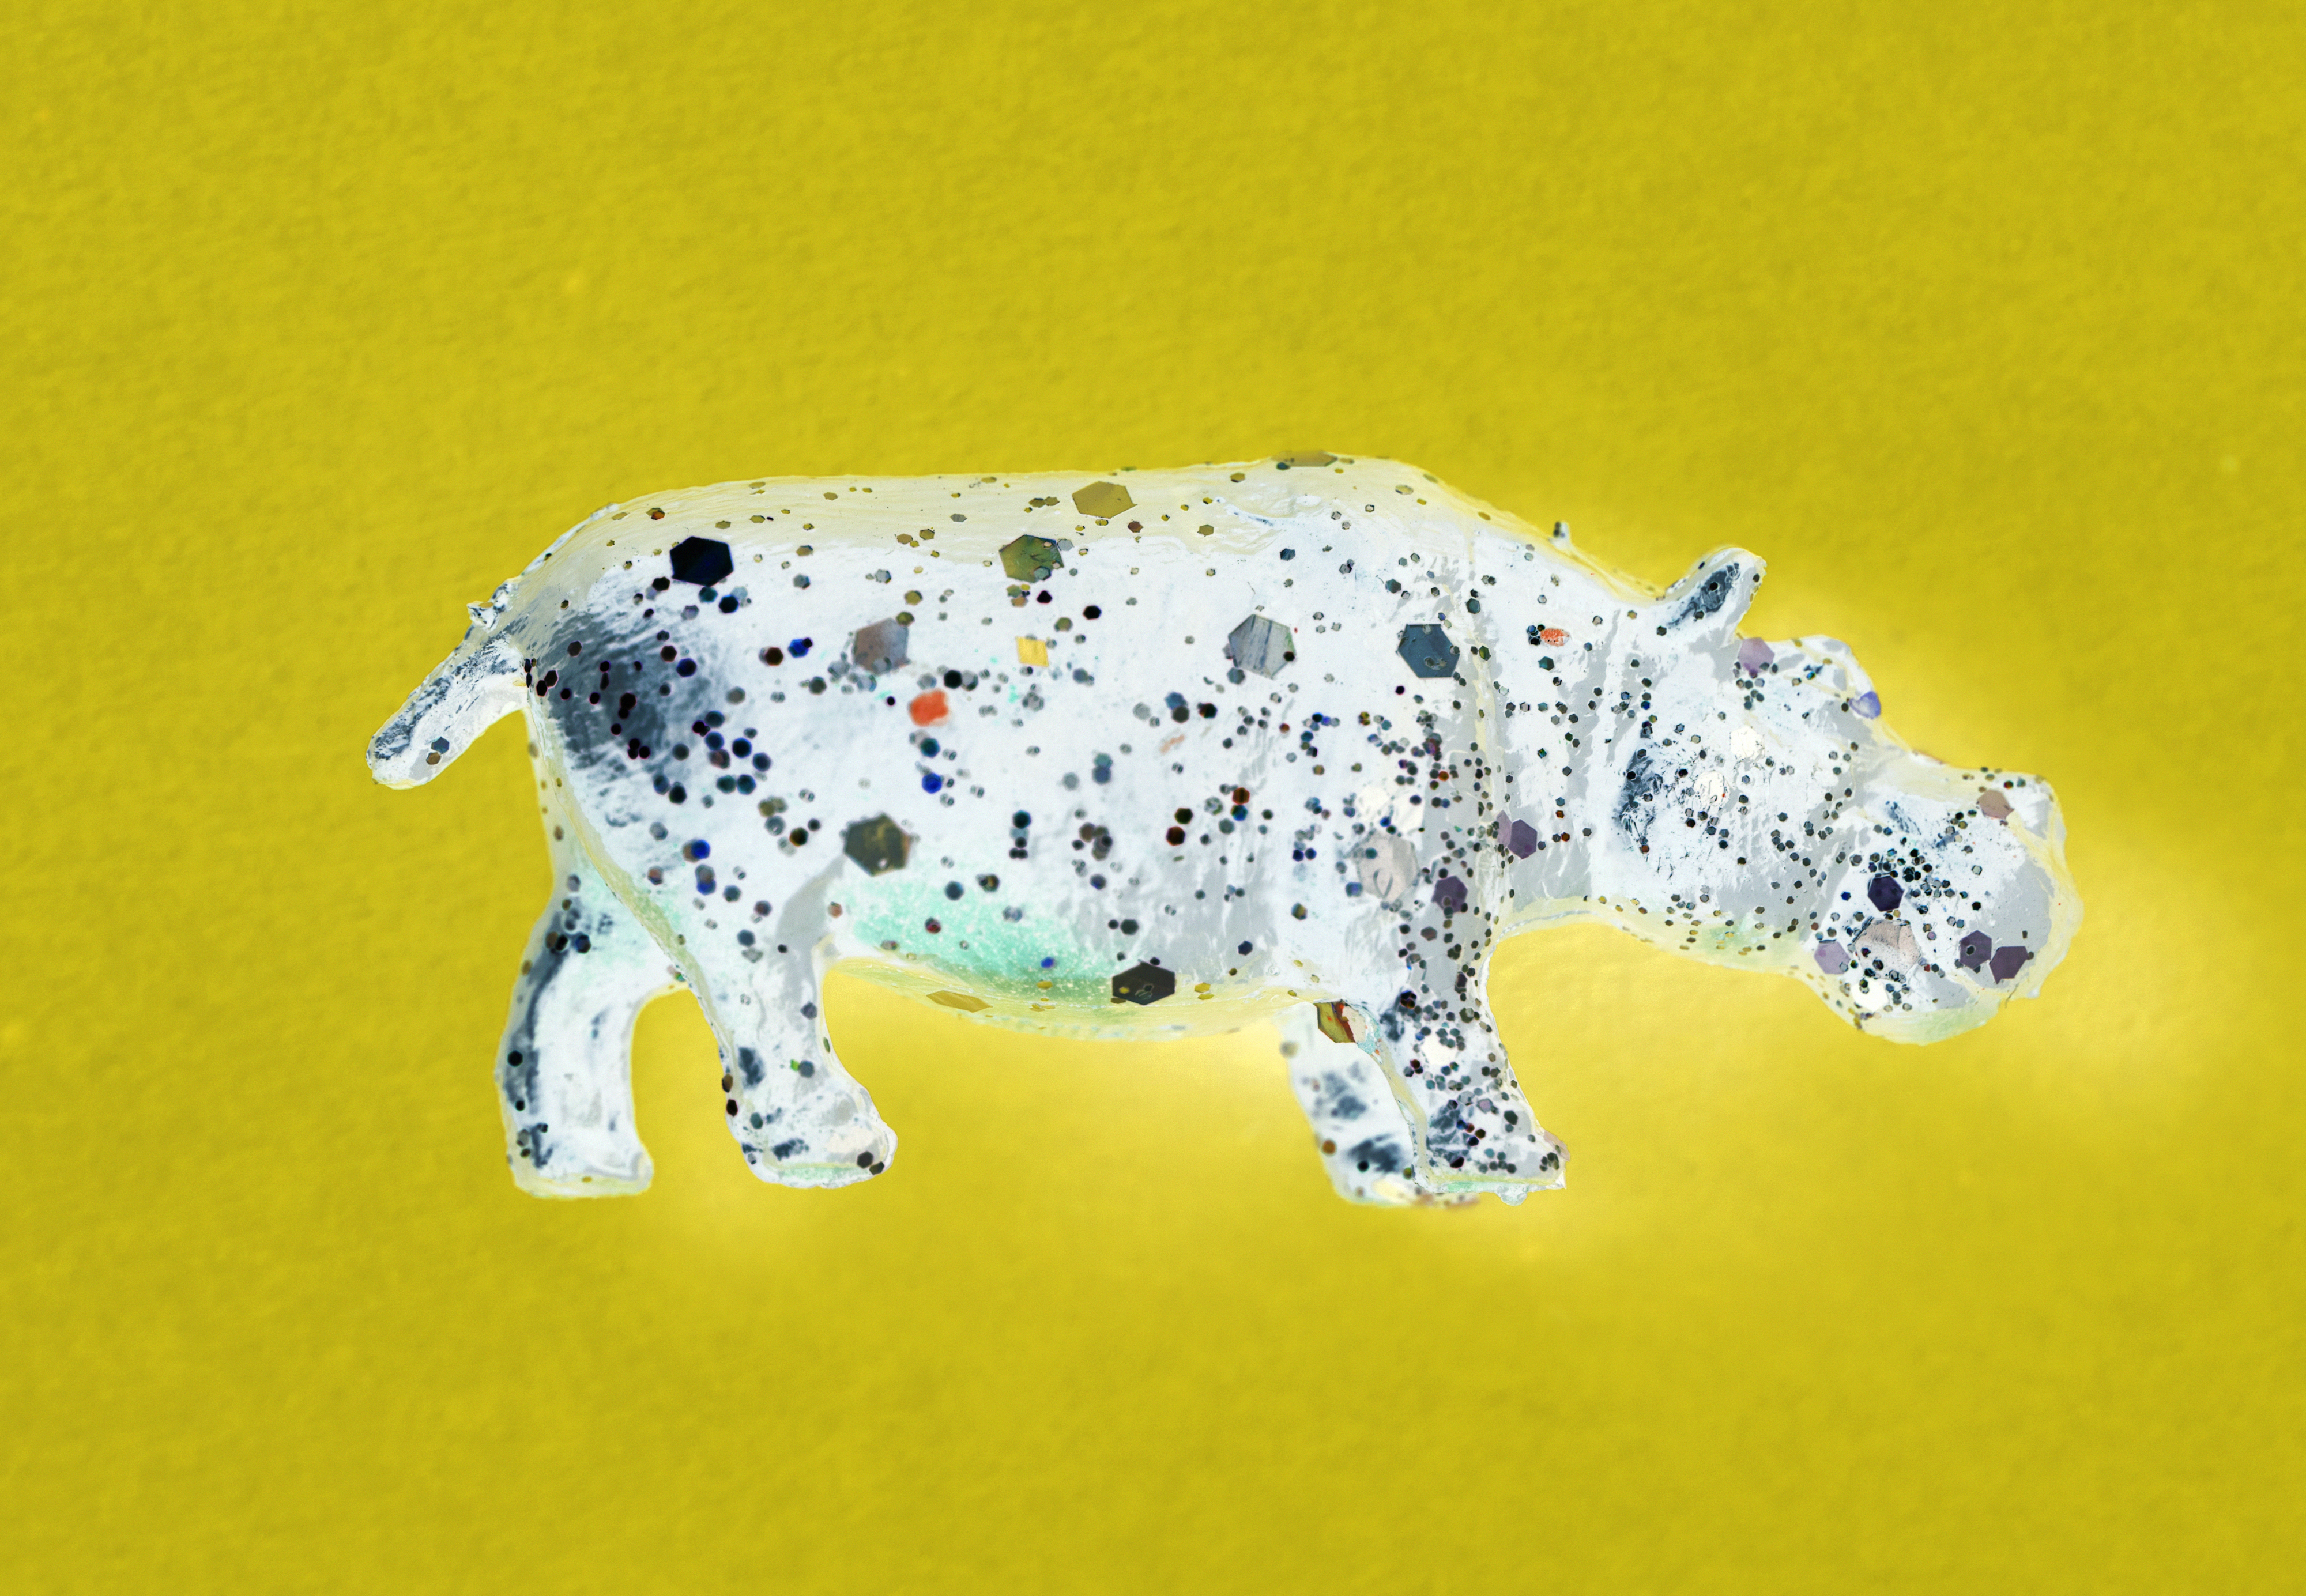
aerial, animal, background, bedazzled, bling, closeup, colorful, decoration, effect, effects, fashion, figure, filter, flat lay, flatlay, glitter, hippo, hippopotamus, inversion, invert, inverted, isolated, mammal, model, nature, negative, negative effect, negative filter, object, plastic, safari, sequin, shimmer, shine, shiny, sparkle, toy, wild, wildlife, yellow background, animal figure, yellow, snout, organism, bovine, livestock